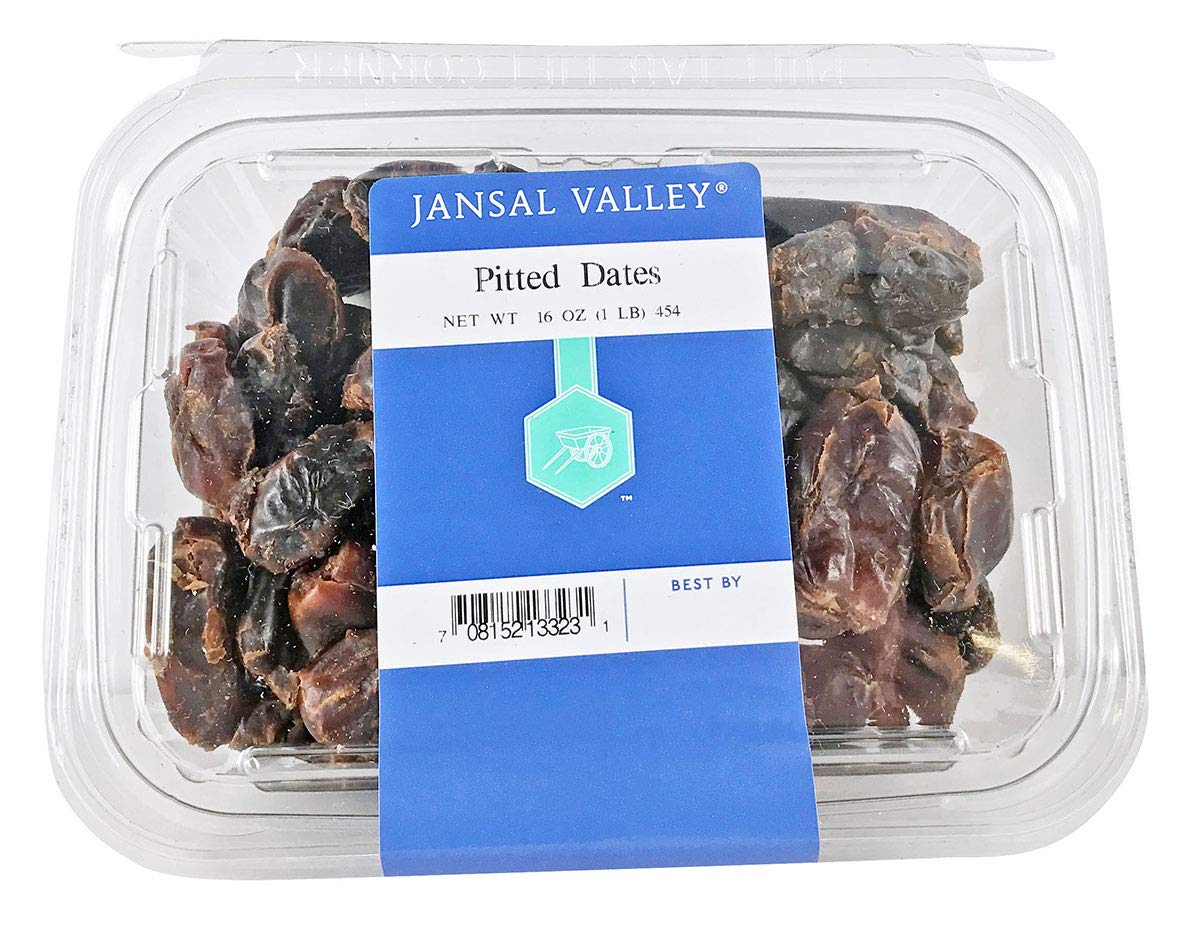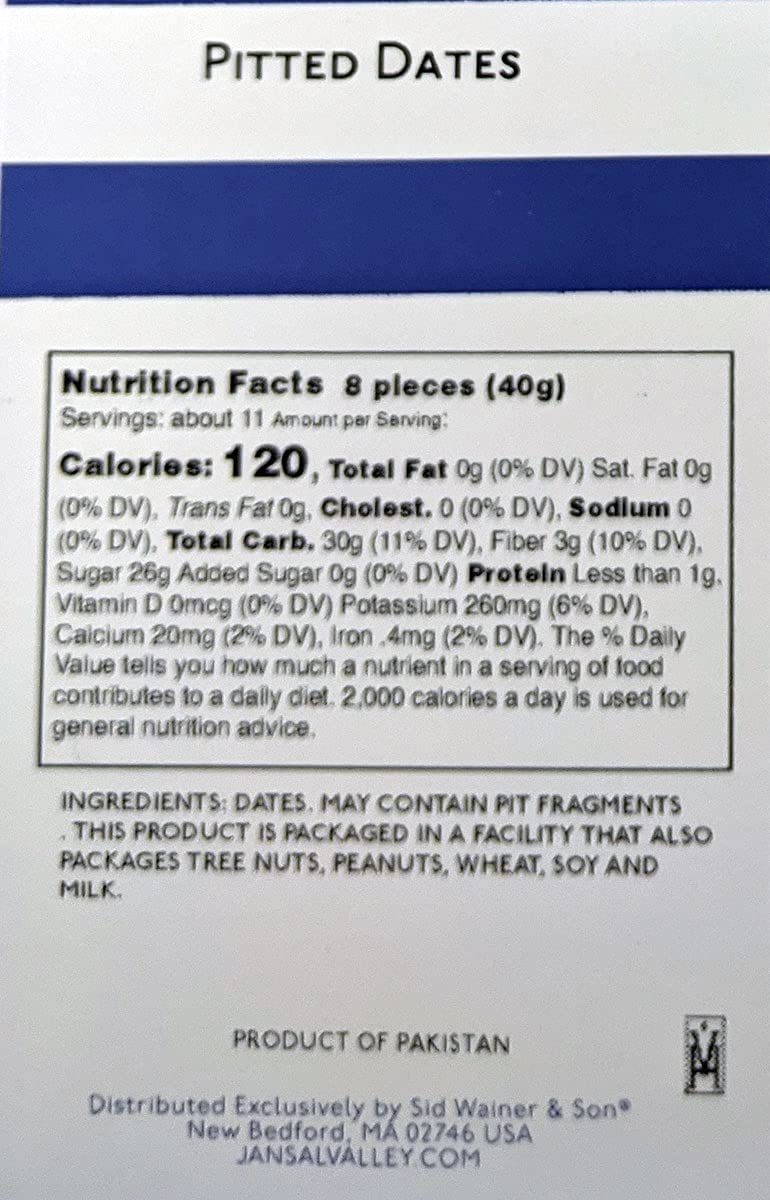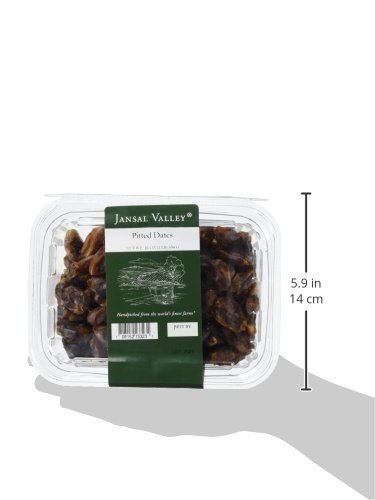
Jansal Valley Pitted Dates, 1 Pound
Category: Grocery
Jansal Valley Pitted Dates, 1 pound. These conveniently pitted dates are ready to be enjoyed right out of the package. Simply enjoy alone as a snack or use in a variety of culinary ways. They can be stuffed, chopped and added to salads or cereal, used in baking or savory recipes, or added to cheese trays.
Features: 1 pound pitted dates | Makes a great snack right out of the package | Great addition to salads or cheese boards | Top cereal or oatmeal | Now featuring perfect seal labels, protecting packaging and product through shipment and delivery